Mahakavya

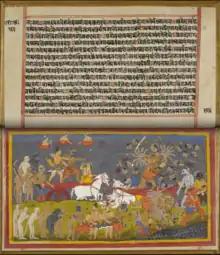
Ramayana

The Buddhist poet and philosopher Aśvaghoṣa (c. 80 – c. 150 CE) is one of the earliest Sanskrit poets with surviving Kāvya literature. His "Buddhacarita" ("Acts of the Buddha") calls itself a "mahākāvya" and was influential enough to be translated into both Tibetan and Chinese. Another kāvya by Aśvaghoṣa is the "Saundarananda", which focuses on the conversion of Nanda, Buddha's half-brother.